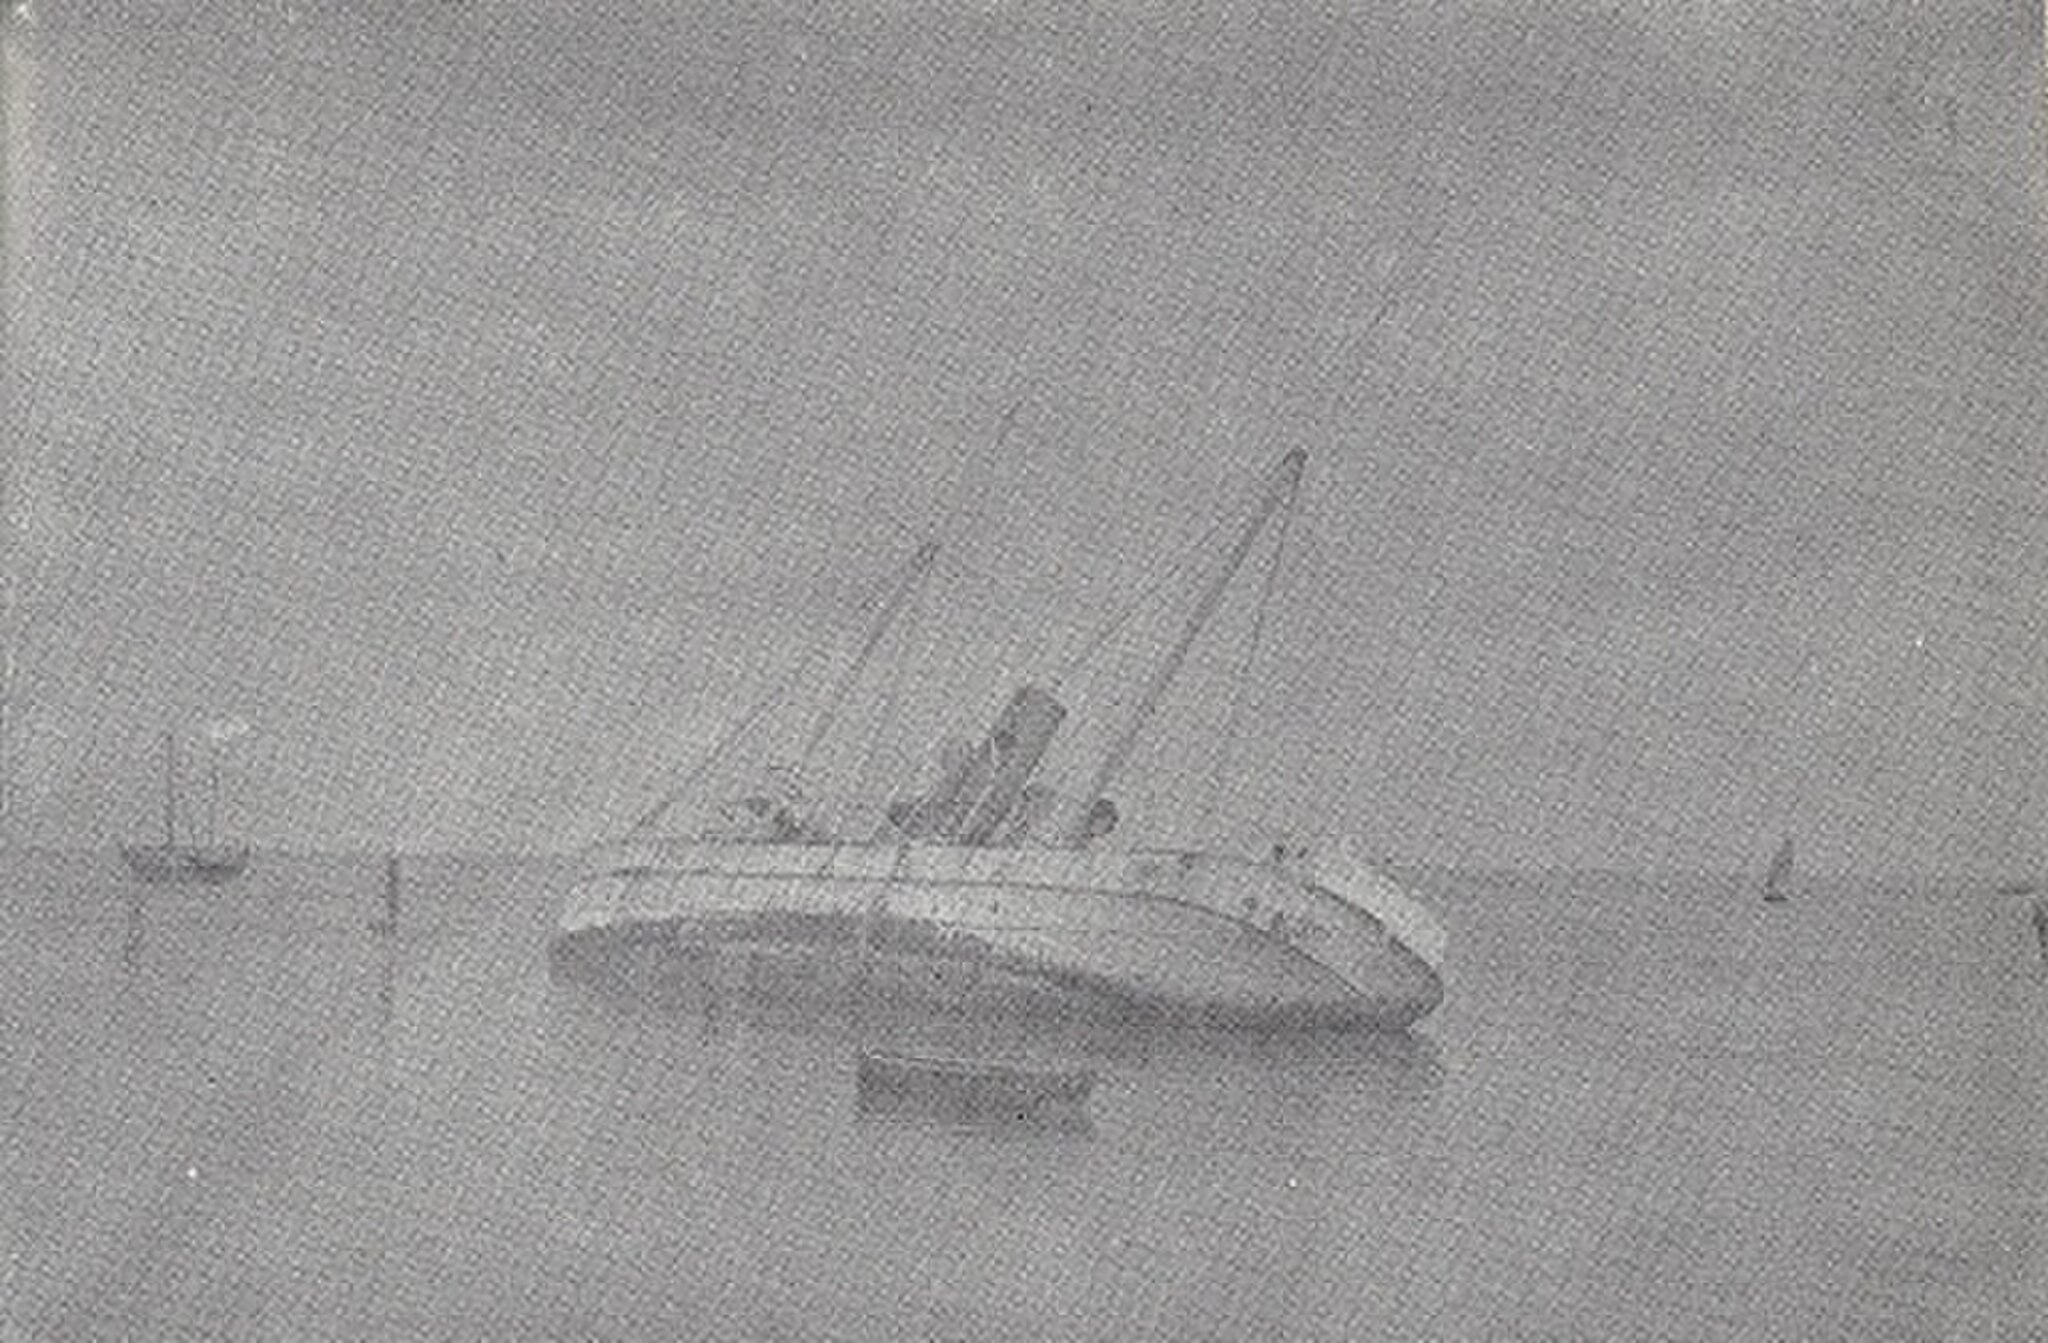
Title: Mozaffari gunboat
Description: 2500 Years on the Sea
Date: 1971
Categories: PD Iran, Mozaffari (ship, 1899), PD-scan (PD-Iran), Extracted images, Images from 2500 Years on the Sea